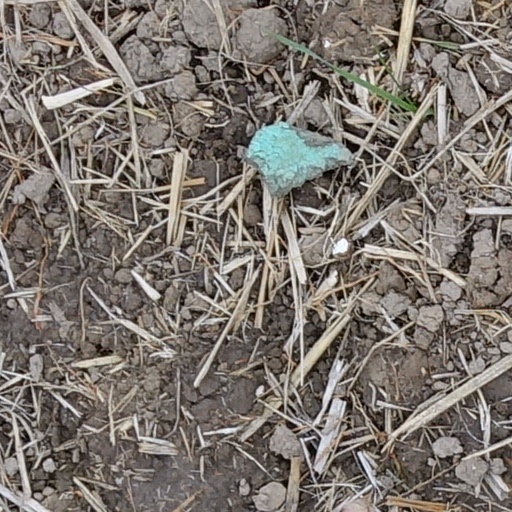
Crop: wheat